5th Battalion, 10th Marines

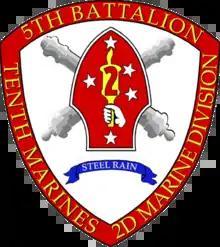
5/10 Insignia

5th Battalion 10th Marines (5/10) was a US artillery battalion comprising three firing batteries and a headquarters battery. The battalion was stationed at Marine Corps Base Camp Lejeune, North Carolina, USA and its primary weapon system was the M777A2 howitzer, with a maximum effective range of 30 km. They fell under the command of the 10th Marine Regiment and the 2nd Marine Division. The battalion was known by its nickname of, "The Five and Dime."